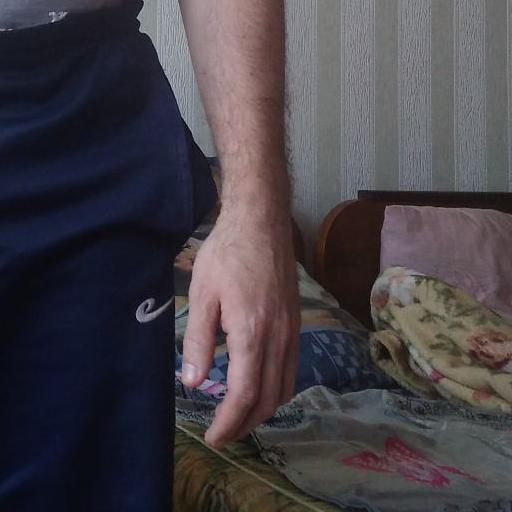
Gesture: no_gesture